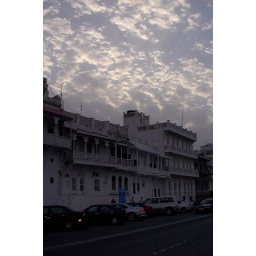
Old houses in Muttrah against a cloudy sky